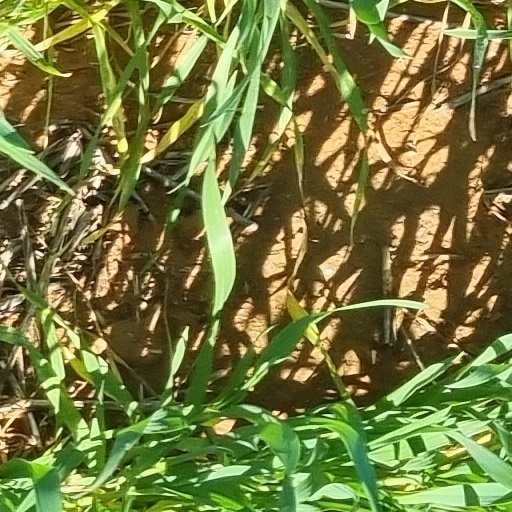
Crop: wheat